Kolhan division

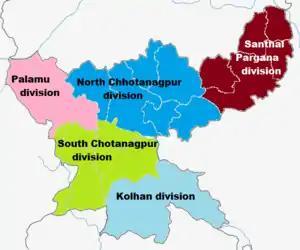
Map of Kolhan division (in light blue) in Southern Jharkhand

The administrative history of the Kolhan division dates back to 1837, when Captain Thomas Wilkinson of the British administration promulgated the "Kolhan Government Estate" following the Kol uprising of 1831–33. The name "Kolhan" is derived from "Kol"—a colonial exonym used for tribal communities—and "han", meaning “people” or “human” in the Ho language. The estate was established to bring the Ho-concentrated regions (formerly referred to as Kol) under direct and exclusive colonial governance. Over time, it formed the basis of the Singhbhum district through the amalgamation of neighbouring tribal regions to its east. After India’s independence, the area was reorganized for administrative convenience. With the formation of the state of Jharkhand in 2000, the region composing West Singhbhum, Saraikela Kharsawan and East Singhbhum was constituted as a separate administrative division named "Kolhan Division."